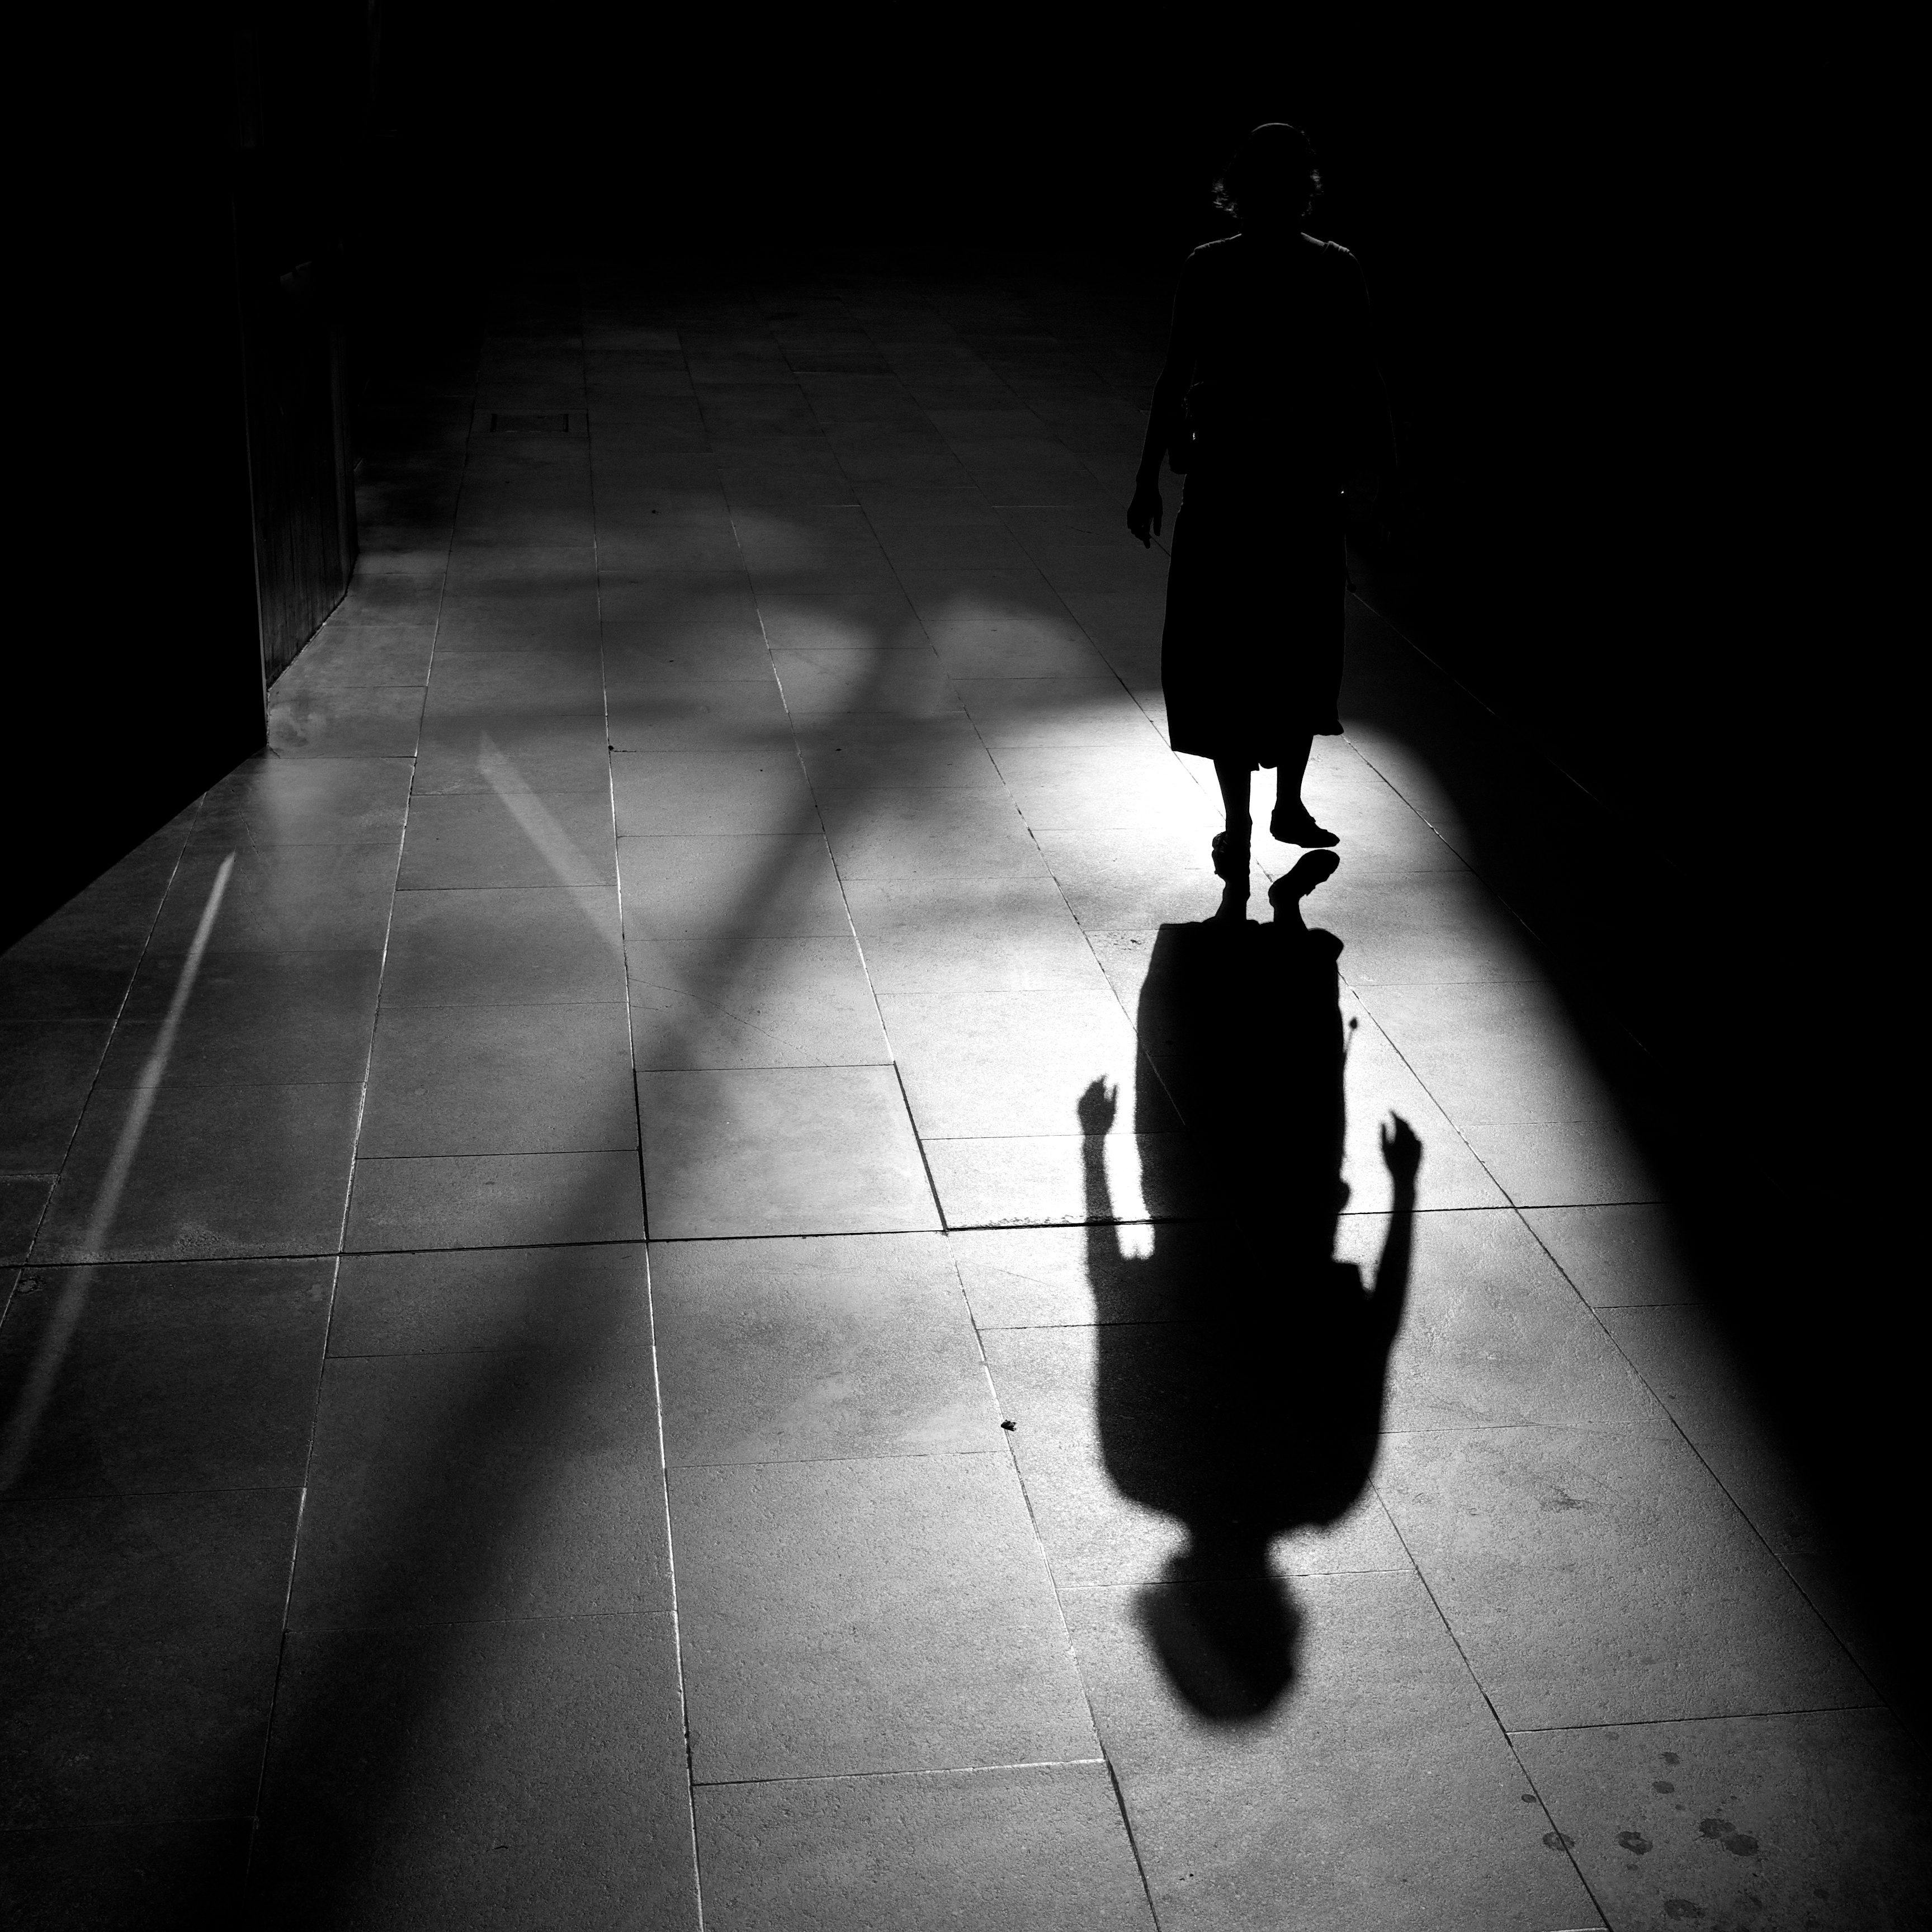
silhouette, light, black and white, white, street, night, photography, ebook, reflection, color, shadow, training, darkness, black, monochrome, lighting, streetphotography, flickr, thomas, video, olympus, photograph, luzern, omd, fuji, shape, leica, monochrom, leuthard, hcb, thomasleuthard, monochrome photography, film noir